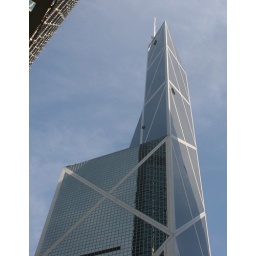
A fantastic bit of architecture. I loved finally being able to see this building in person